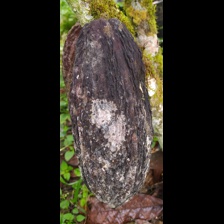
Label: phytophthora